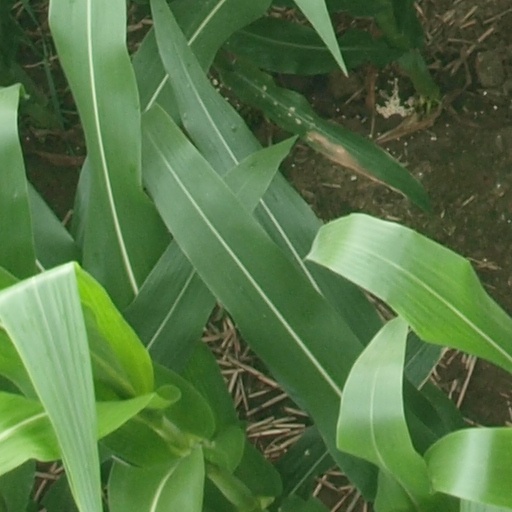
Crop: maize; corn